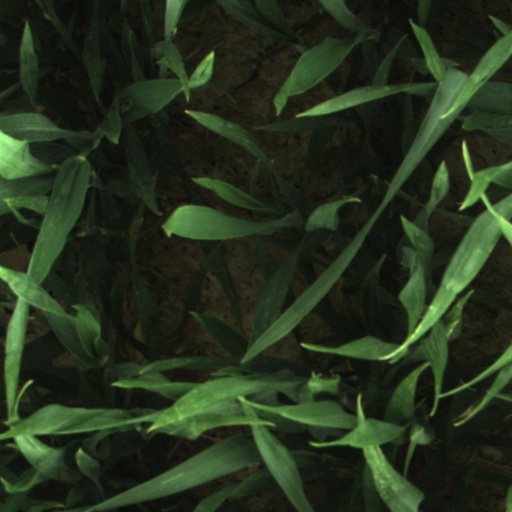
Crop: wheat